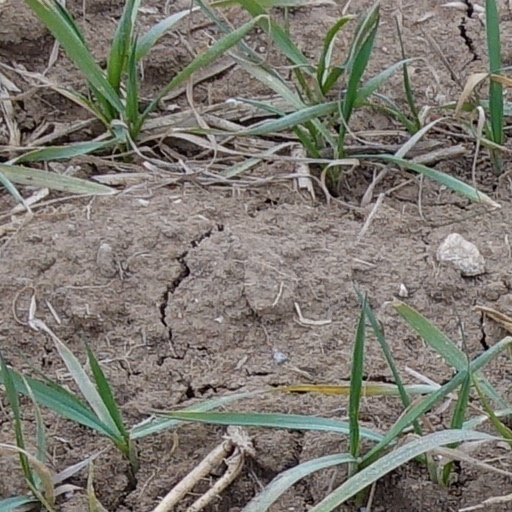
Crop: wheat